Johnny Weir

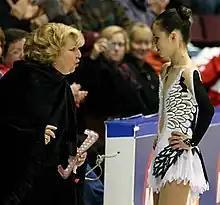
Tatiana Tarasova, who coached Weir, and his friend, fellow figure skater Sasha Cohen

The 2003–2004 season was "the turning point" for Weir; Mittan called it "an amazing comeback". In the summer of 2003, he trained with Russian coach Tatiana Tarasova for six weeks at the International Skating Center in Simsbury, Connecticut. Weir's friend and fellow skater Sasha Cohen helped him contact Tarasova, who waived her fees for him. Working with Tarasova gave Weir the confidence he needed to recover from the previous season. He moved from his longtime rink, the more prestigious one at the University of Delaware, to a nearby rink called The Pond, which was less crowded and not as well-known.